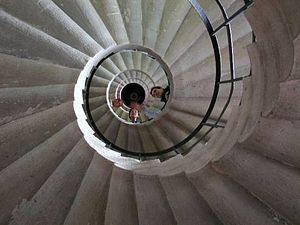
La Renaissance à Urbino est une variante locale de la Renaissance italienne.